OsnabrückHalle

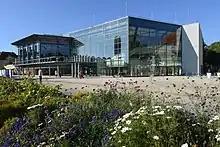
Exterior view of the OsnabrückHalle

In 1899 construction started on the first Stadthalle at Kollegienwall, close to Neumarkt, having been commissioned by the “Aktiengesellschaft Osnabrücker Vereinshaus” (Osnabrück Clubhouse PLC); it was finished in 1901. It was used as a venue for festivals and other events. in 1934 Theo Burlage and Bruno Dichler extended the Stadthalle to be able to accommodate 5,000 people. From 1917 to 1944 the right-hand side of the building with the corner towers served as an orphanage for around 100 children; it belonged to the episcopal see of the Roman Catholic Diocese of Osnabrück. A series of Allied air raids at the start of 1943 led to an evacuation of the 70 or so children occupying the building, who were transferred to the Mutterhaus (mother house) in Thuine. On 13 September 1944 the entire Stadthalle, along with all of its extensions, was completely destroyed in a bombing attack.